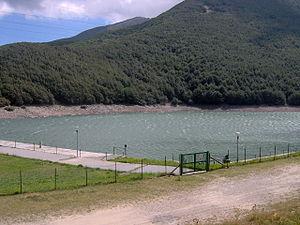
Le col du Lagastrello, culminant à 1 200 m d'altitude, est un col de l’Apennin tosco-émilien qui sépare la Lunigiana de l'Émilie.